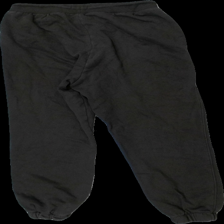
View: back
Type: Trousers
Category: Ladies
Brand: Lindex
Colors: Brown
Material: 100% cotton
Cut: Regular
Size: M
Damage location: middle right
Damage 2 location: bottom right
Damage 3 location: bottom right
Price range: <50
Recommended usage: Export
Description: bruna mjukisbyxor, ojämn i färgen, urtvättad
Comment: urtvättad, ojämn i färgen